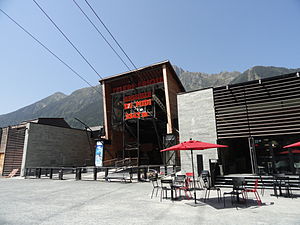
Chamonix / Galleri
Chamonix-Mont-Blanc, eller slet og ret Chamonix, er en by med ca. 9.000 indbyggere. Byen ligger ved foden af Mont Blanc i départementet Haute-Savoie i regionen Auvergne-Rhône-Alpes i det sydøstlige Frankrig. Chamonix er et vintersportssted og betegnes ofte som 'alpinismens hovedstad' i Europa.